Helena Lundbäck

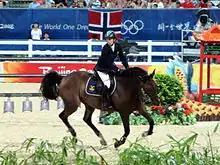
Helena Lundbäck in 2008

Helena Lundbäck (born 15 March 1976) is a Swedish equestrian. She competed at the 2000 Summer Olympics and the 2008 Summer Olympics.